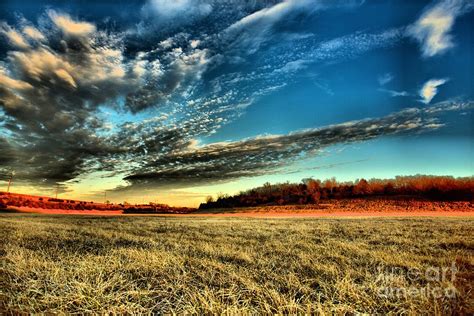
Weather: cloudy or overcast